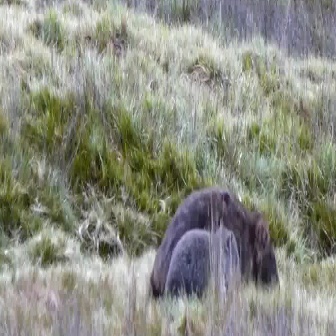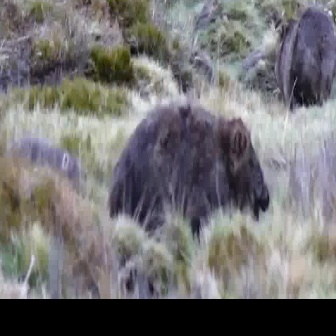
  Please identify the target specified by the bounding box [149,188,280,319] in the first image and locate it in the second image. Return the coordinates in [x_min,y_min,x_max,y_max] format.
Answer: [107,100,269,262]